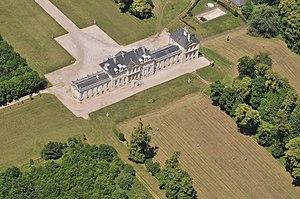
Château de Versainville (Calvados, France)
Versainville est une commune française, située dans le département du Calvados en région Normandie, peuplée de 469 habitants.
Cette liste regroupe une partie des monuments historiques du Calvados.
Cette liste regroupe une partie des monuments historiques du Calvados.